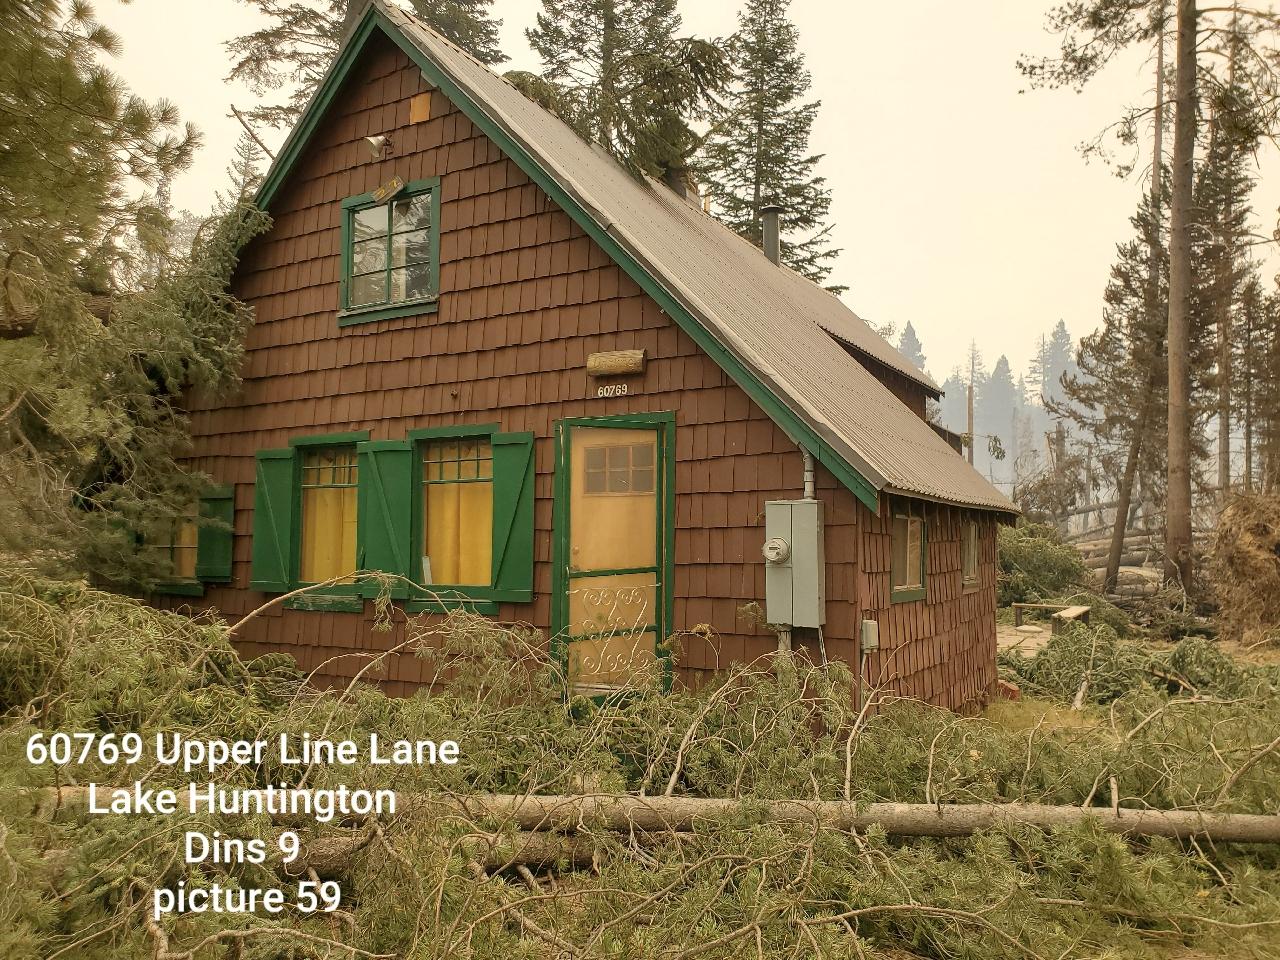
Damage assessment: major